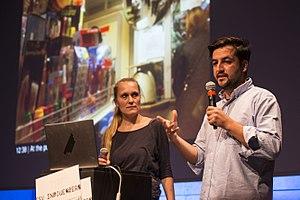
!Mediengruppe Bitnik est un collectif artistique suisse, formé par Carmen Weisskopf et Domagoj Smoljo, accompagnés des "complices" Adnan Hadzi et Daniel Ryser. Leur œuvre est influencée par des courants de l'art contemporain comme Fluxus, l'art conceptuel, la première génération du net.art, et peut être considéré comme faisant partie de l'art post-internet.